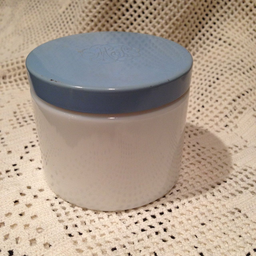
Label: glass